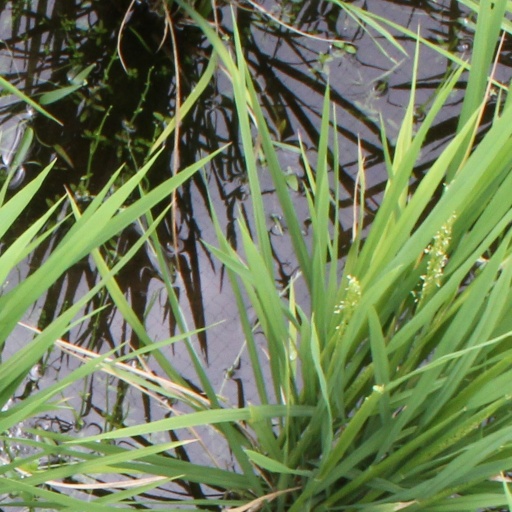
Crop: rice